Hilda Bayley

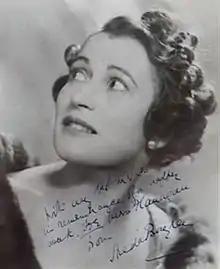

Hilda Christabel Bailey (29 June 1888 – 26 May 1971) was a British theatre and film actress. On stage from 1913, she was in both stage and film versions of "Carnival" in 1918 and 1921, respectively; and in the controversial crime film "Cocaine" in 1922.